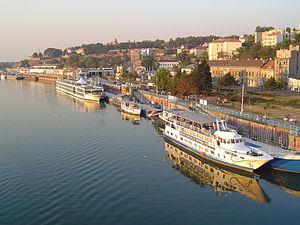
Savamala est un quartier de Belgrade, la capitale de la Serbie. Il est situé en partie dans la municipalité de Savski venac et en partie dans la municipalité de Stari grad. En 2002, il comptait 4 273 habitants.
Savski venac est une municipalité de Serbie. Elle figure parmi les 17 municipalités constituant la Ville de Belgrade et elle fait partie des 10 municipalités urbaines qui composent la ville de Belgrade intra muros. Au recensement de 2011, elle comptait 38 660 habitants.